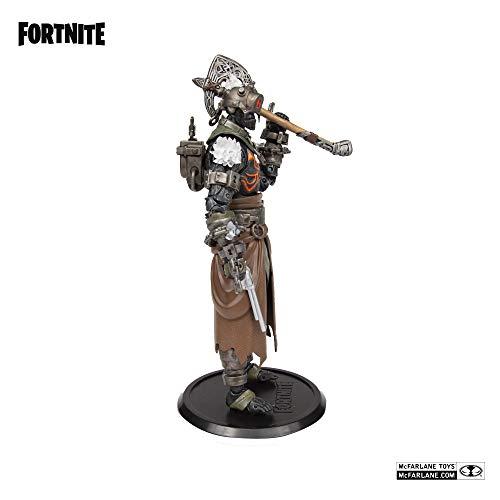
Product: McFarlane Toys Fortnite Prisoner Premium Action Figure
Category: Toys & Games | Toy Figures & Playsets
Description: Ready for battle with the six shooter accessory.
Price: $24.96
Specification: ProductDimensions:2x1x7inches|ItemWeight:11.2ounces|ShippingWeight:11.7ounces(Viewshippingratesandpolicies)|ASIN:B07V3TP1KB|Itemmodelnumber:10724|Manufacturerrecommendedage:12yearsandup